Eric Thames

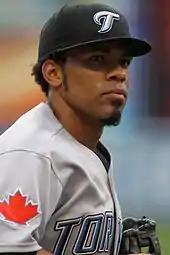
Thames with the Toronto Blue Jays in 2011

Thames made his MLB debut on May 18, 2011, against the Tampa Bay Rays, recording his first career hit and RBI, driving in second baseman Aaron Hill. Thames also recorded his first career walk and run scored in that game. Thames hit his first career double against the Houston Astros on May 21. On June 3, Thames was optioned to Las Vegas to make room for the return of Adam Lind. On June 23, he was recalled to Toronto. On June 29, Thames hit his first career home run off Pittsburgh Pirates starter Paul Maholm. Thames played 95 games for the Blue Jays in 2011, finishing with a .262 batting average, 12 home runs, and 37 RBIs.